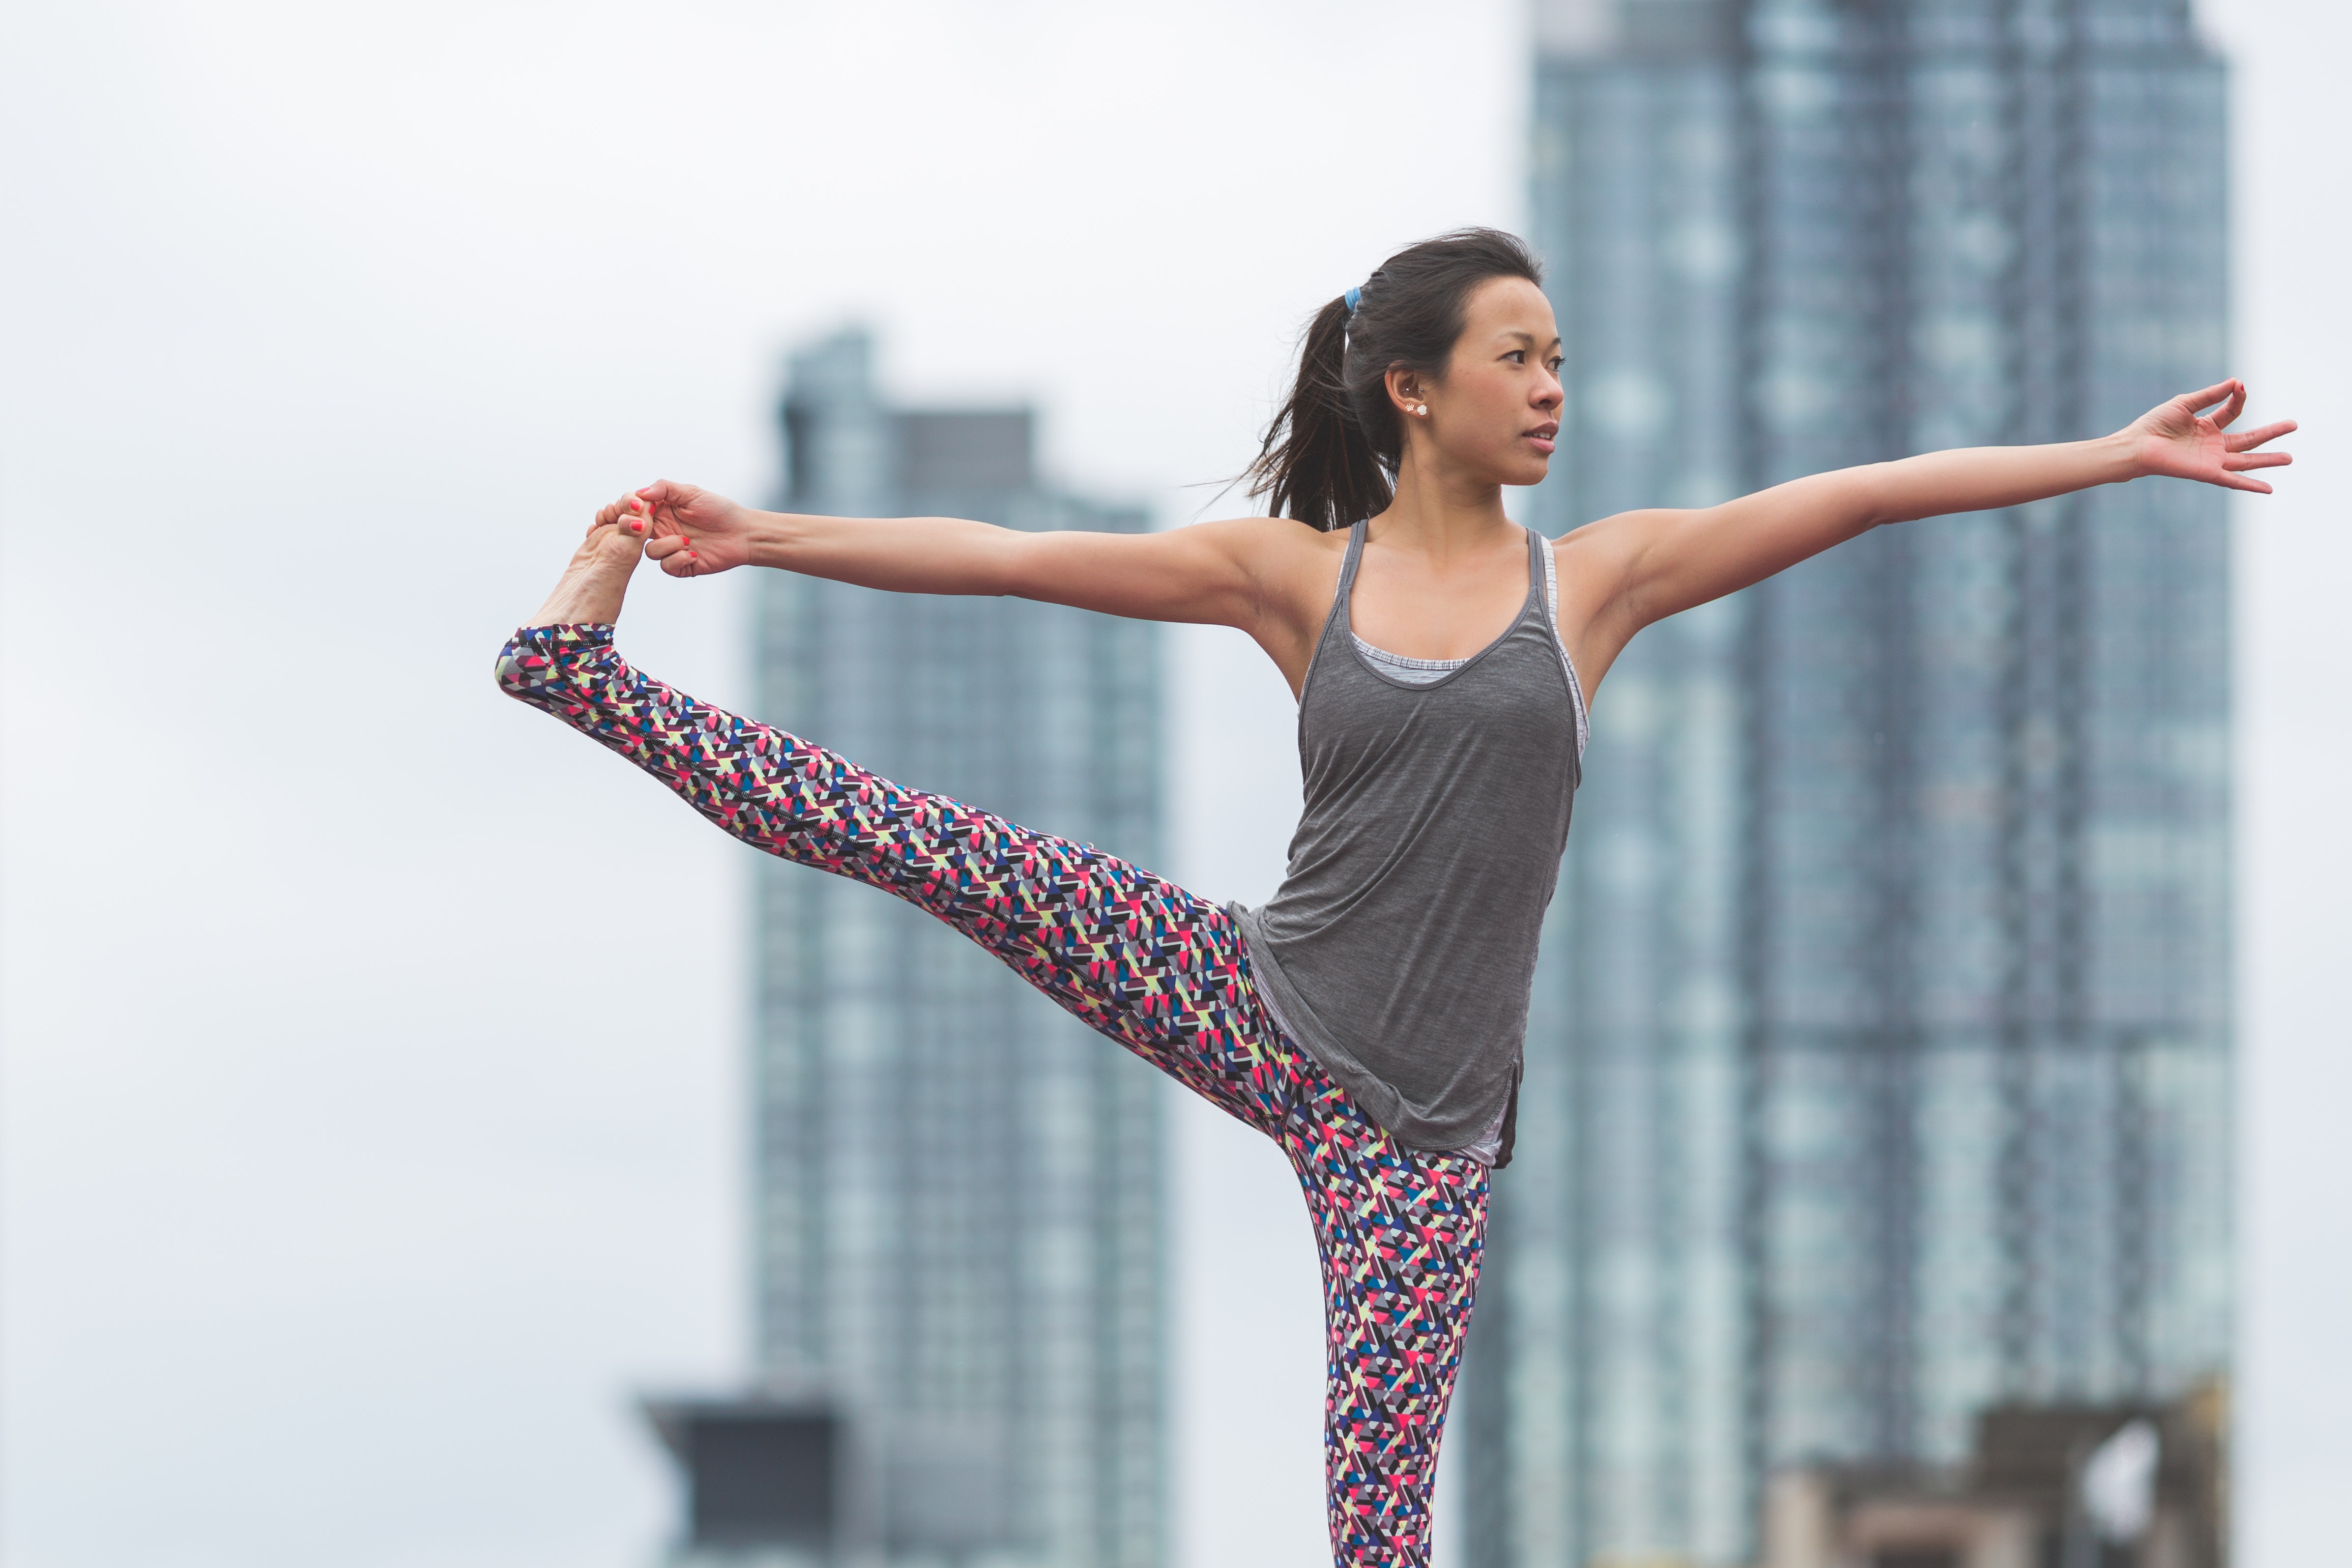
physical fitness, shoulder, arm, leg, stretching, sportswear, joint, dancer, yoga pant, trousers, performance, Active pants, balance, waist, leggings, yoga, thigh, exercise, happy, abdomen, dance